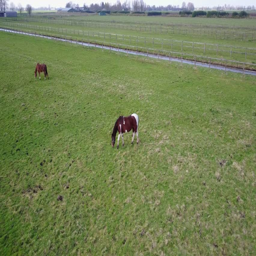
flying around a horse - aerial shot in film format